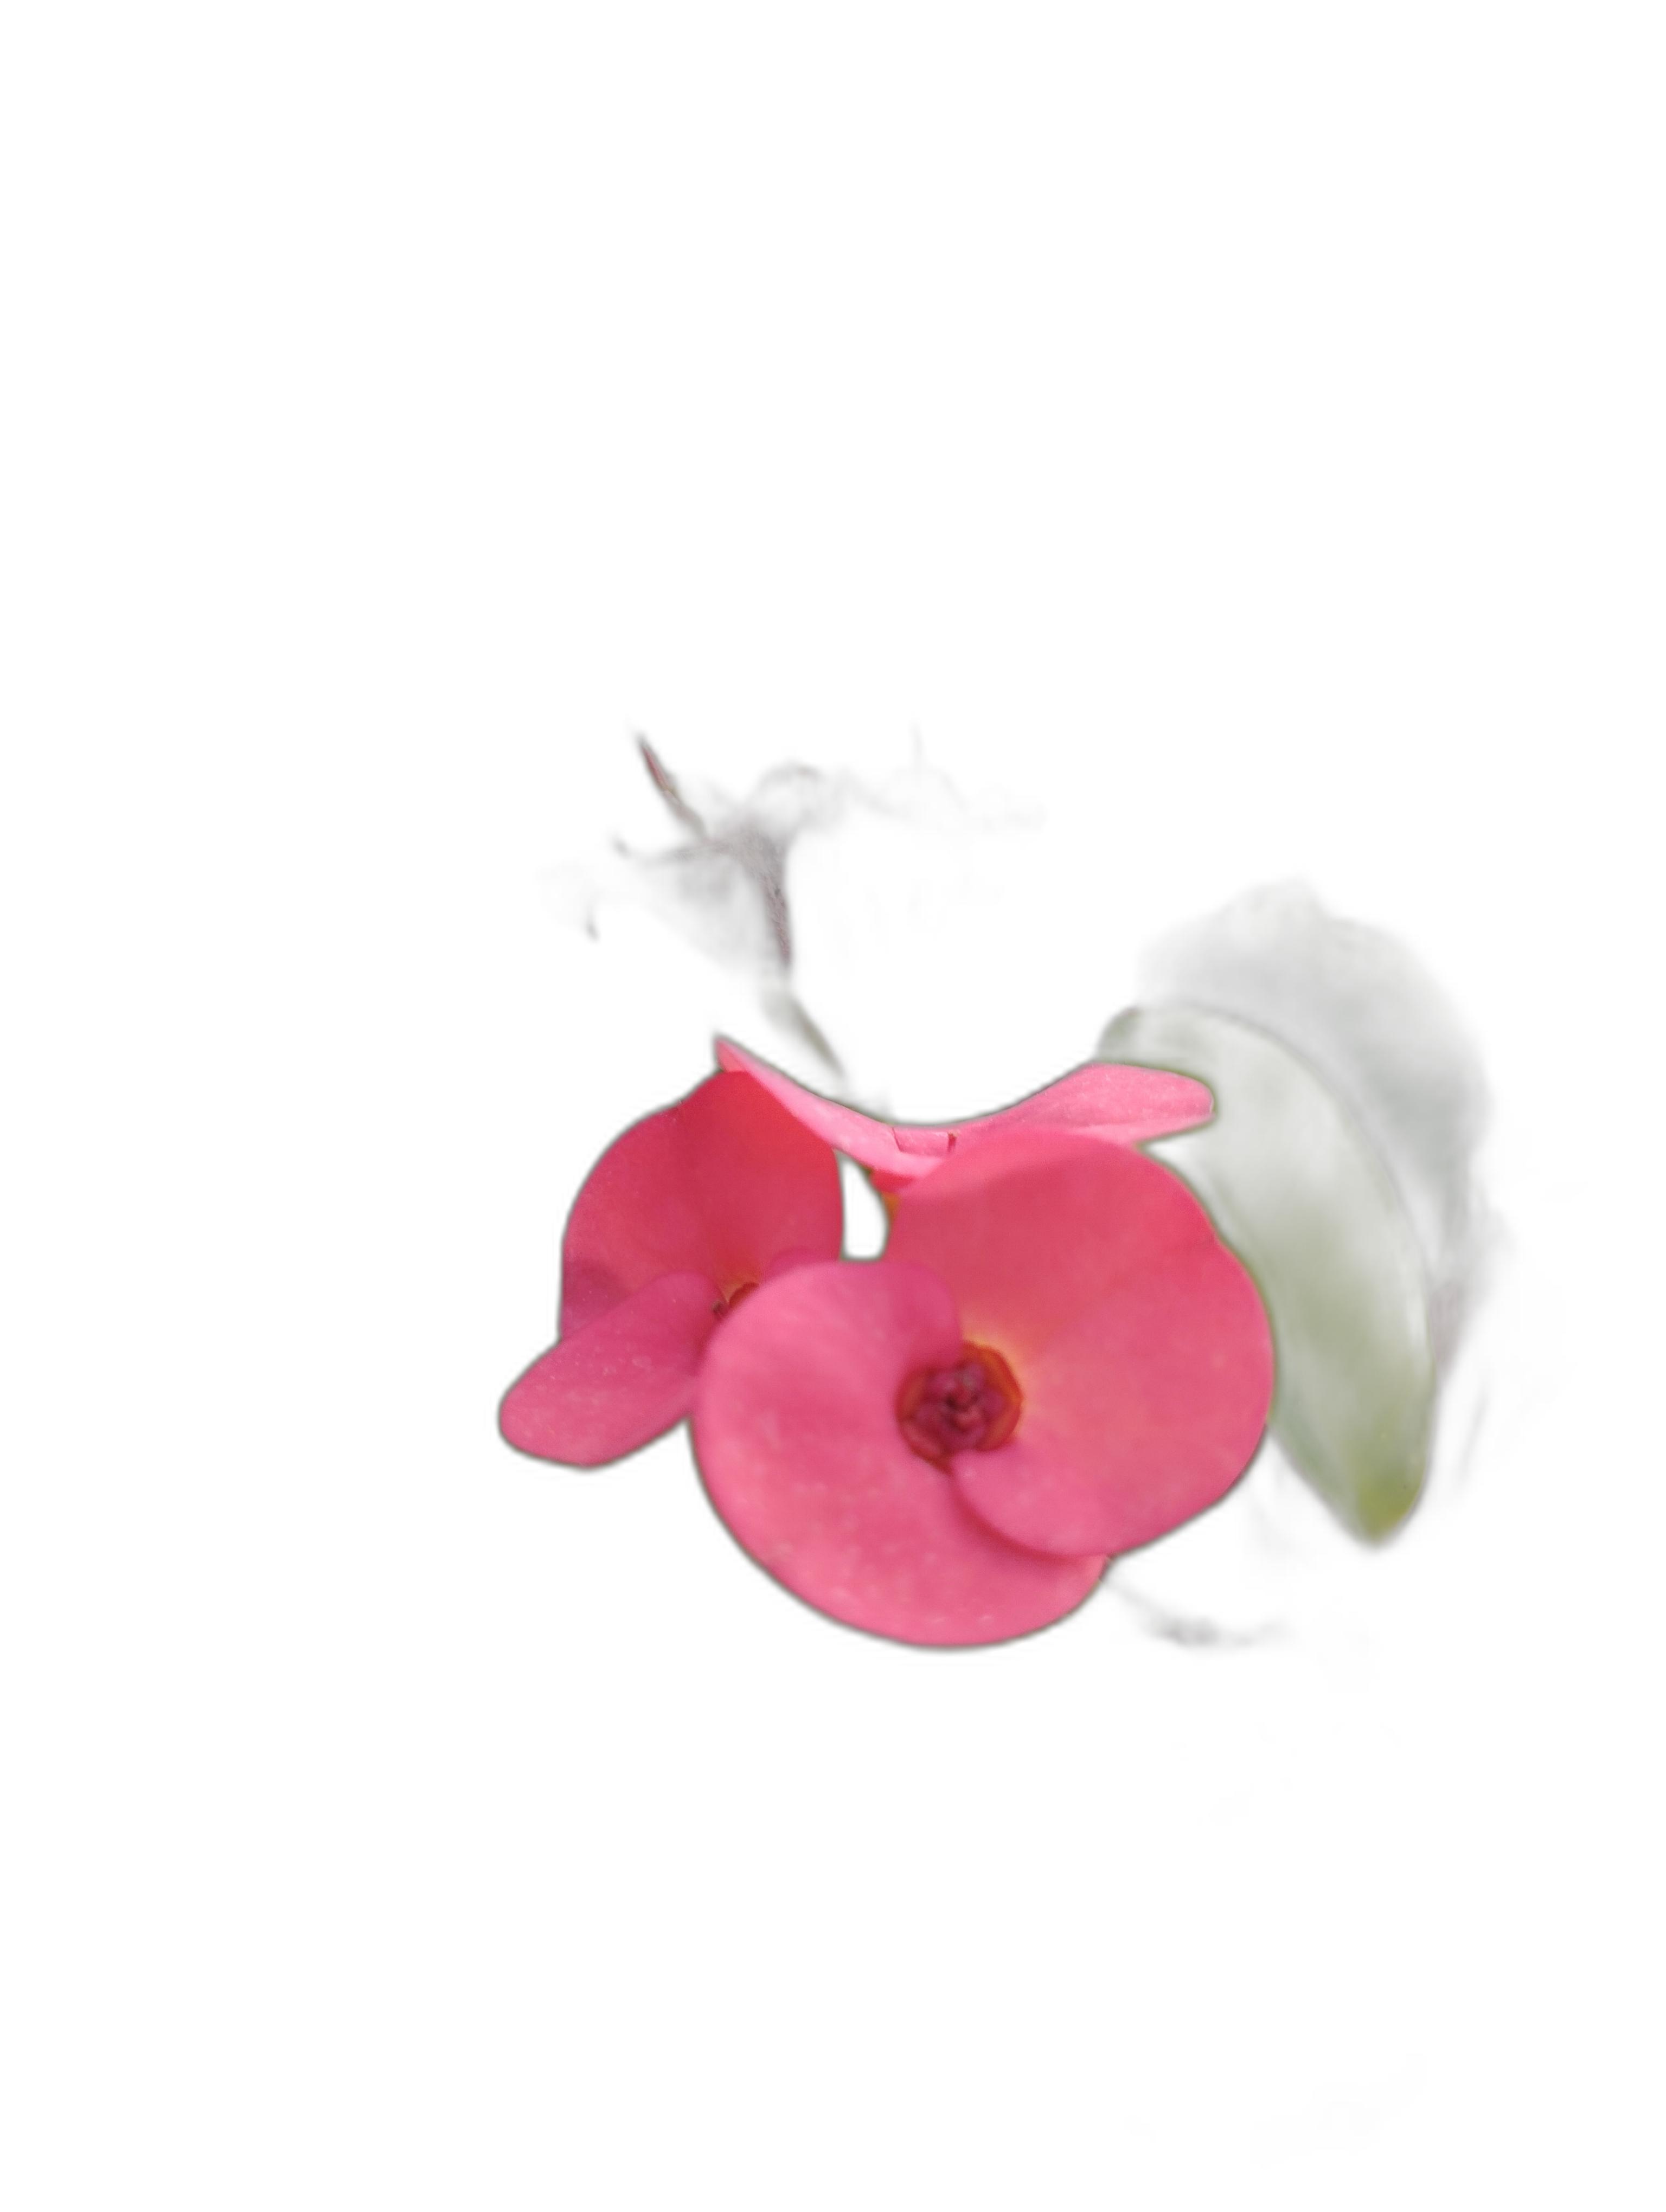
Label: Crown of thorns